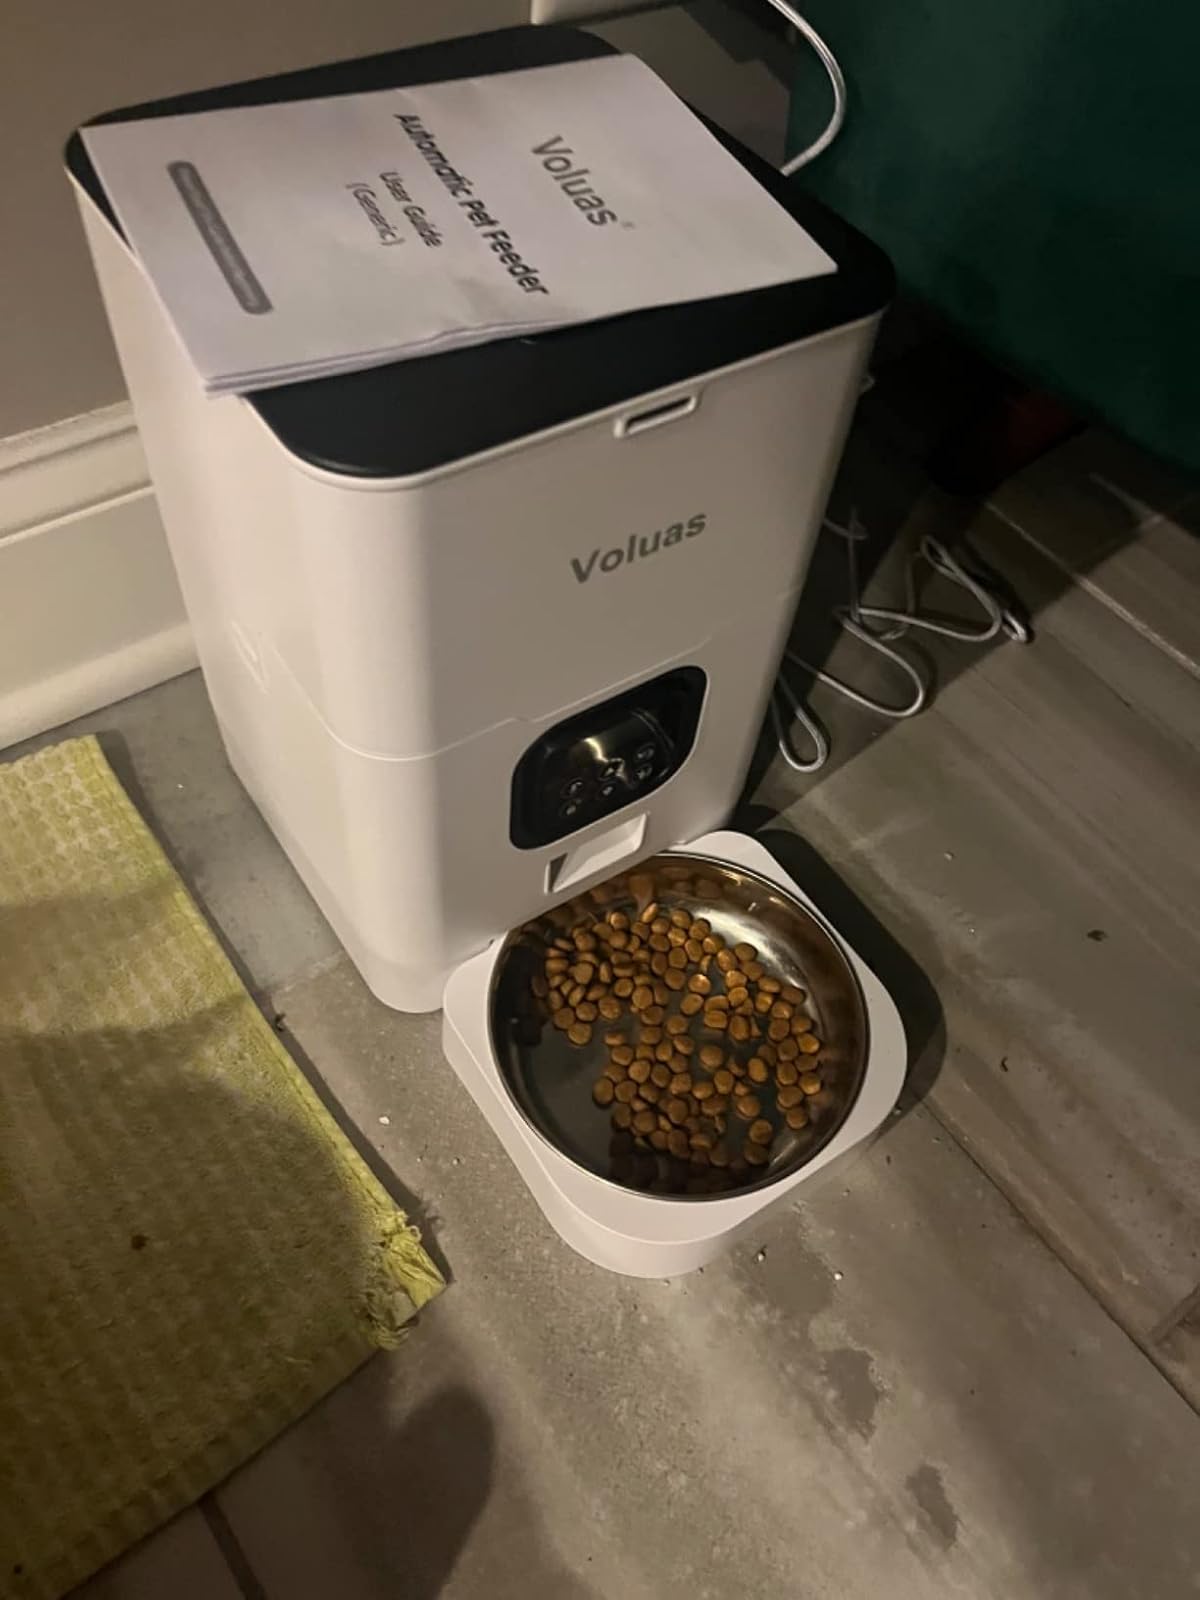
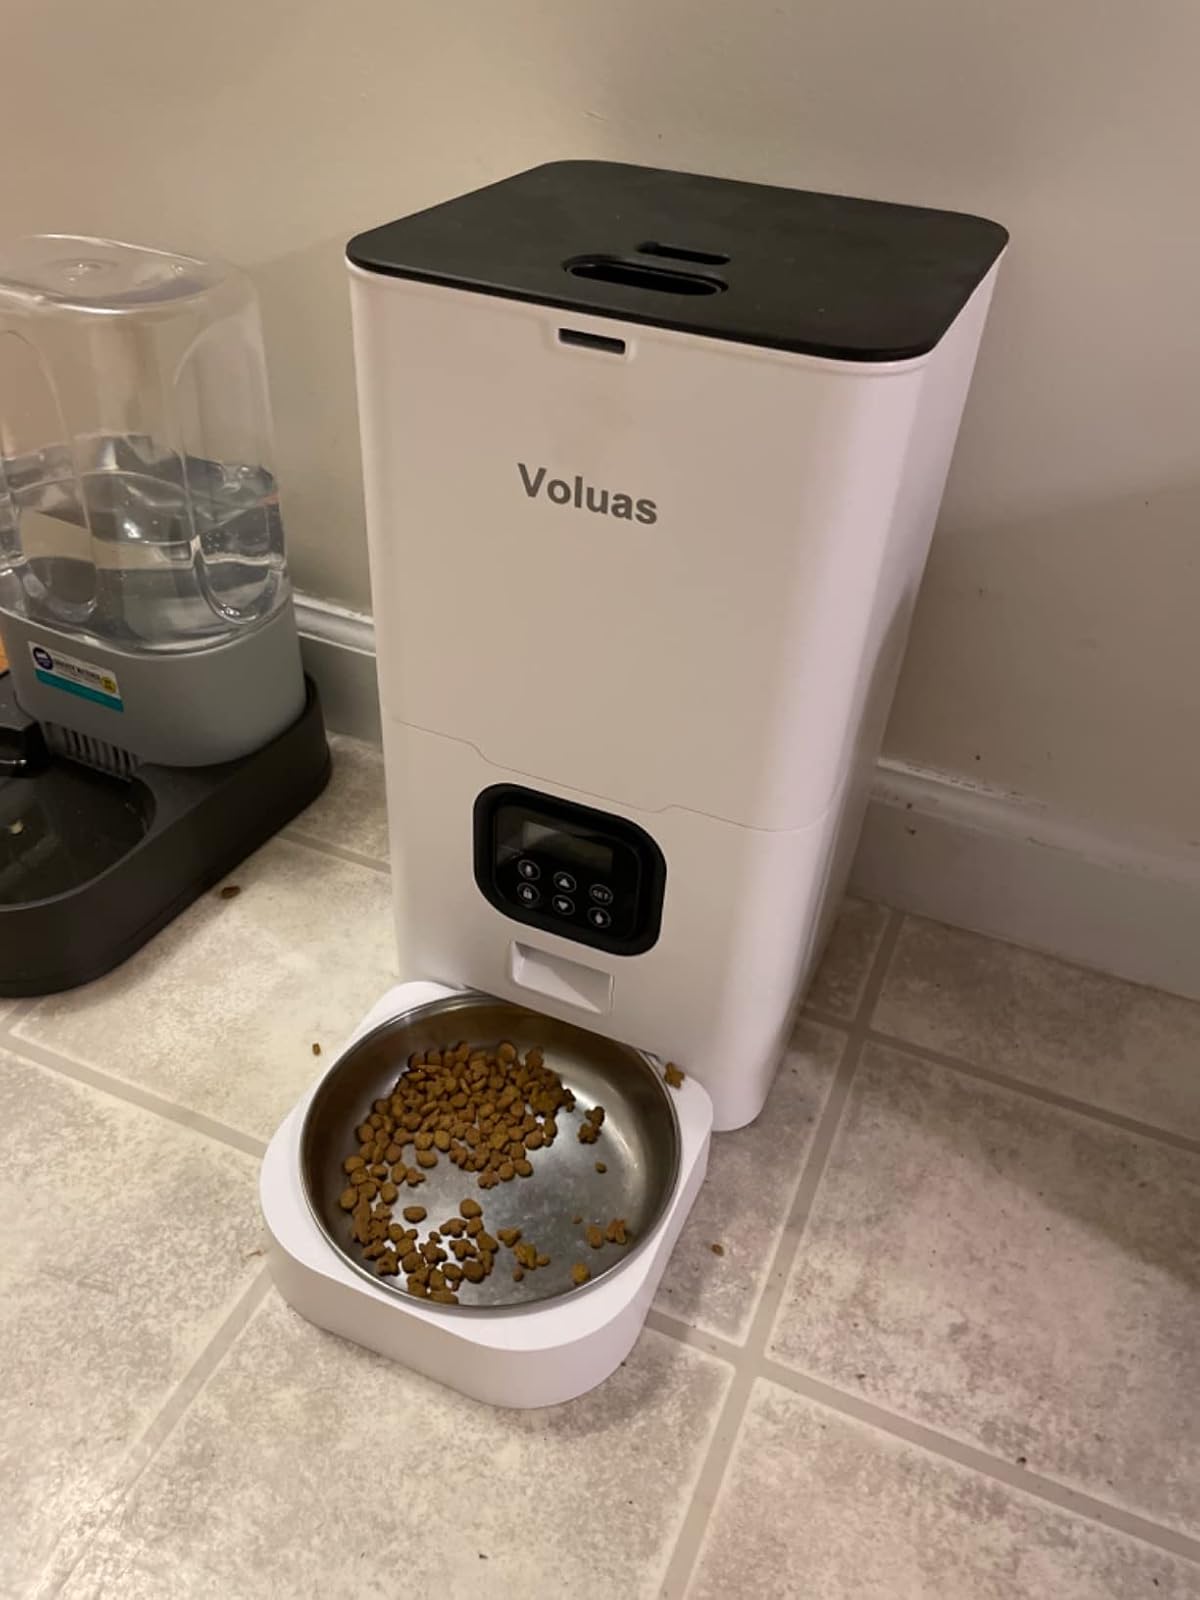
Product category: items_feeder
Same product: yes